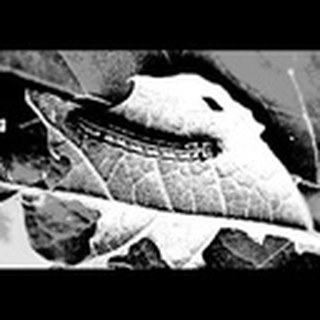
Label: cotton_army_worm